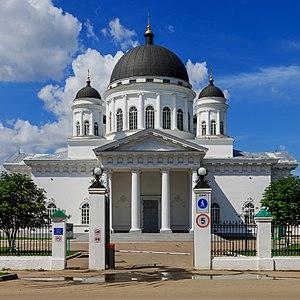
Auguste Ricard de Montferrand est un architecte français.